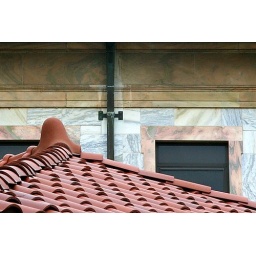
EM tile roof tip against building